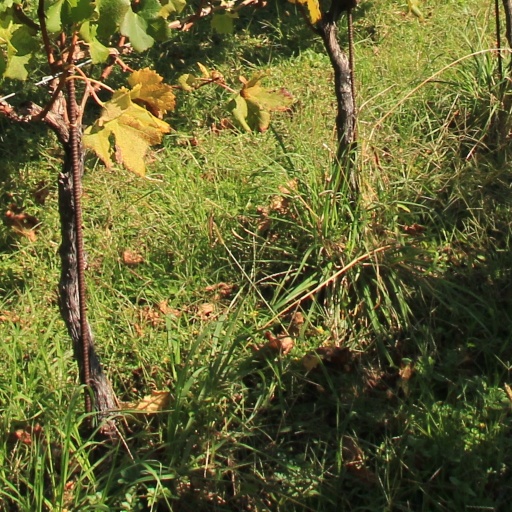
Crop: grape